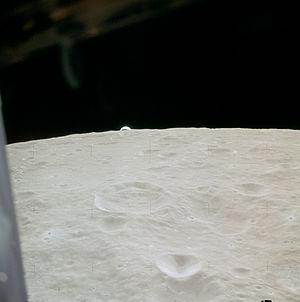
Apollo 14 est la huitième mission habitée du programme Apollo, et la troisième à se poser sur la Lune. Il s'agit de la première mission dont le but principal est scientifique, et dont le lieu d'atterrisage ait été sélectionné non en fonction de contraintes techniques, mais pour son intérêt géologique. Le module lunaire se posa dans la formation géologique Fra Mauro, qui était la destination originelle de la mission Apollo 13 avortée.